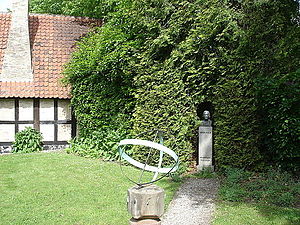
Peter Holm (museumsdirektør)
Elias Ølsgaards buste fra 1961 af Peter Holm står i Borgmestergårdens have i Den Gamle By
Elias Ølsgaards portrætbuste af museumsdirektør Peter Holm i Borgmestergårdens have i Den Gamle By, som han grundlagde
Peter Holm var en dansk museumsdirektør og hoveddrivkraften i købstadsmuseet Den Gamle By i Aarhus 1914–45.